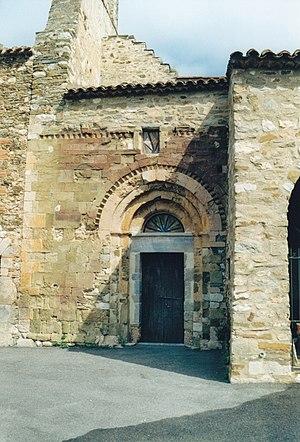
France - Pyrénées-Orientales - Aspres - Église Saint-Félix de Calmeilles
L'église Saint-Félix est une église romane située à Calmeilles, dans le département français des Pyrénées-Orientales en région Occitanie.